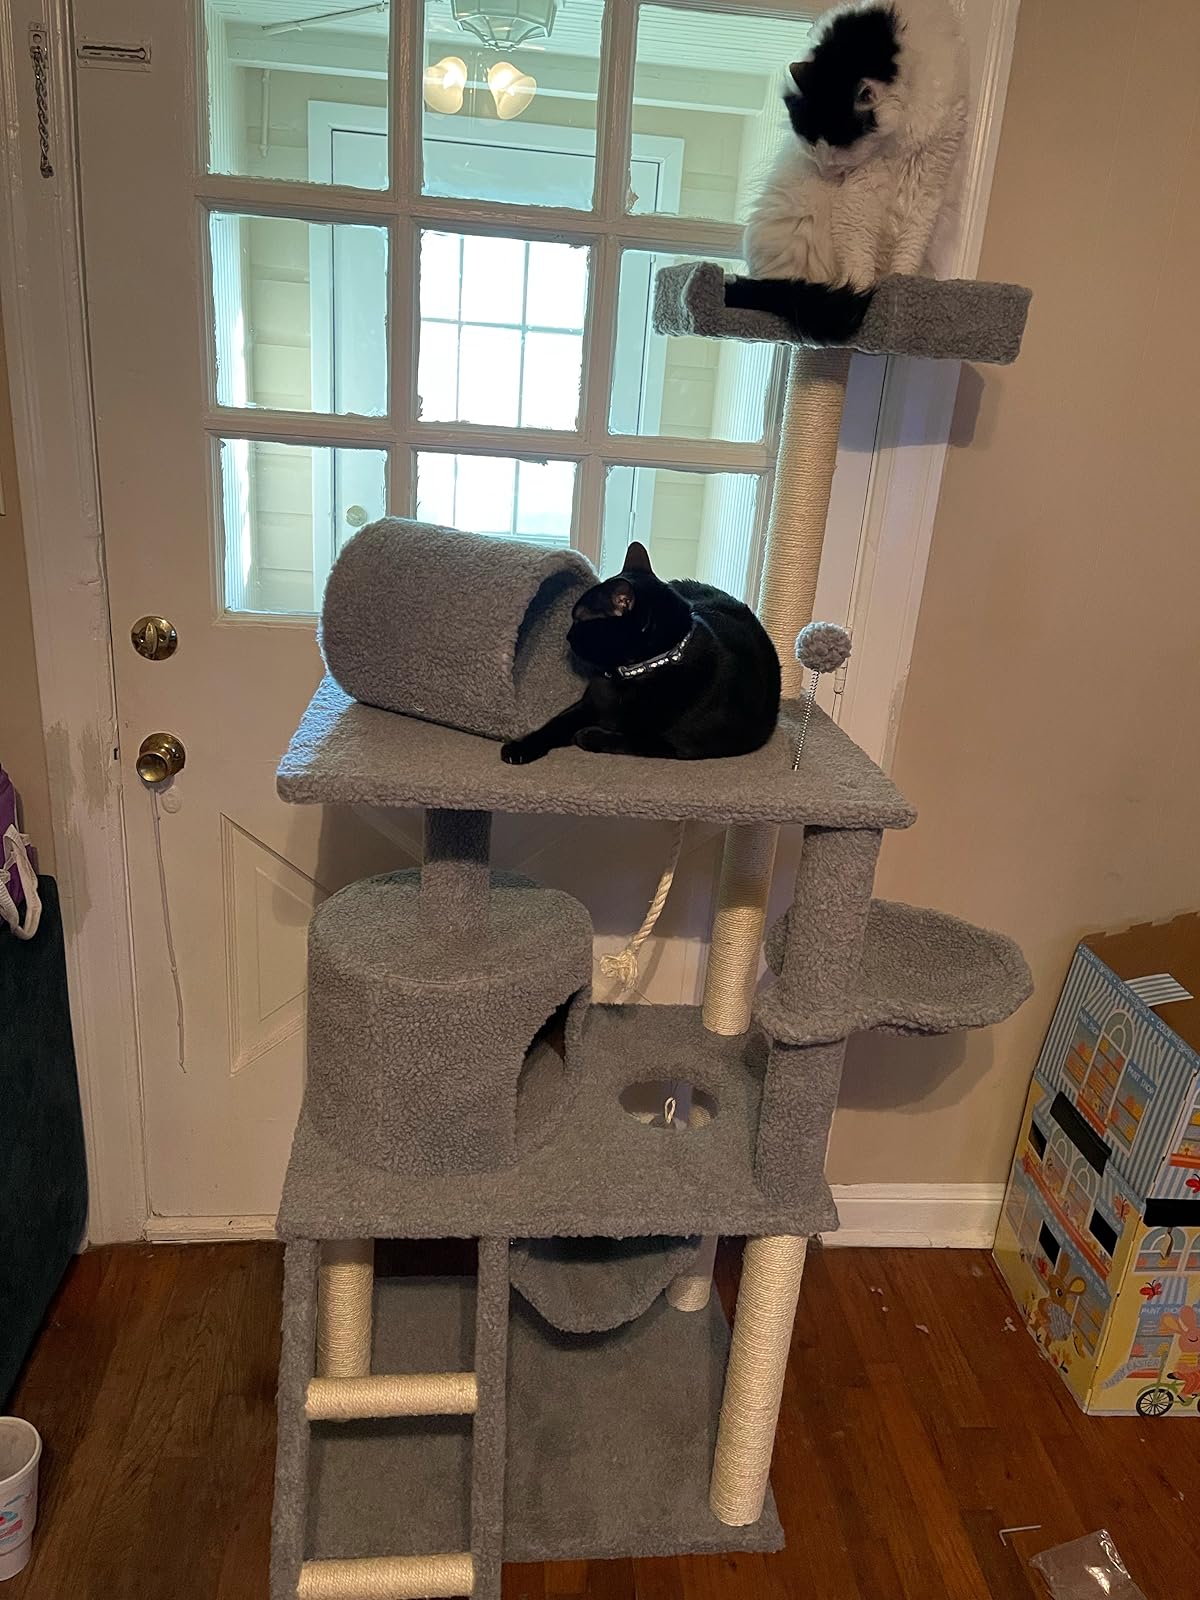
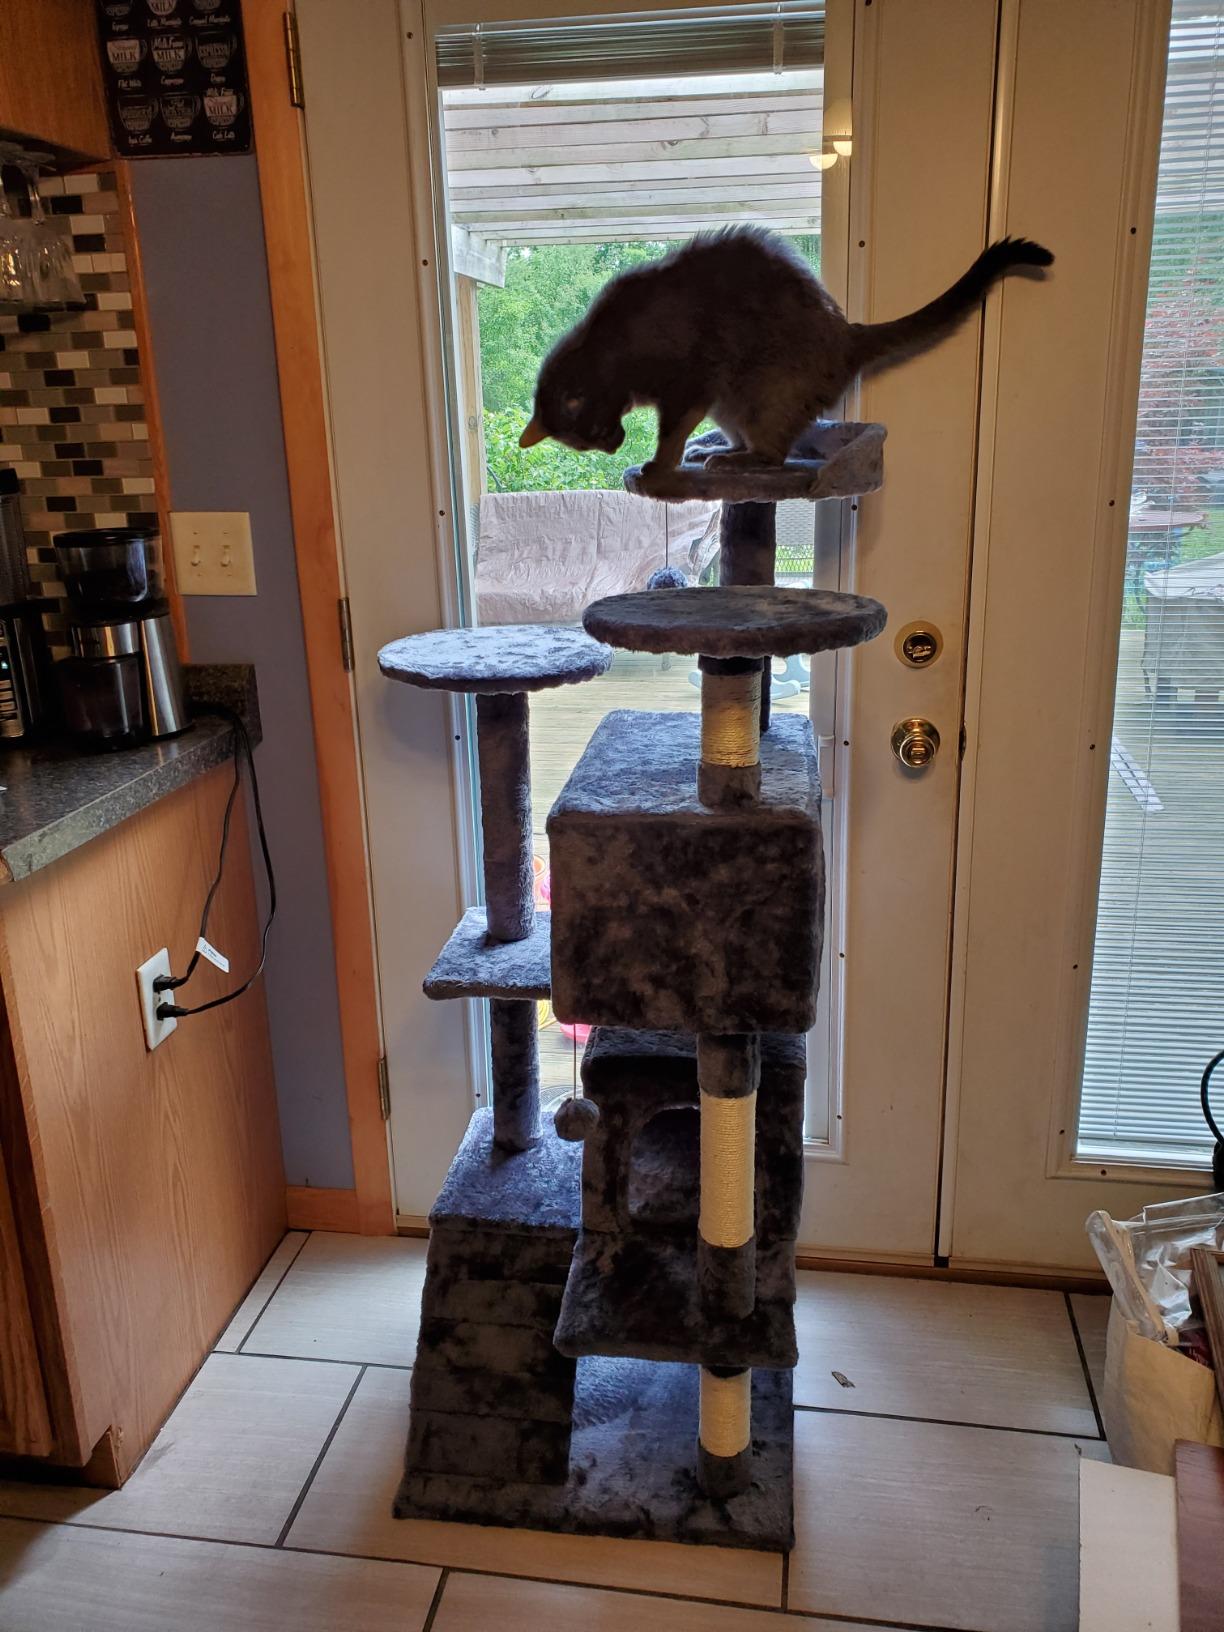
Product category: items_cat tree
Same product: no